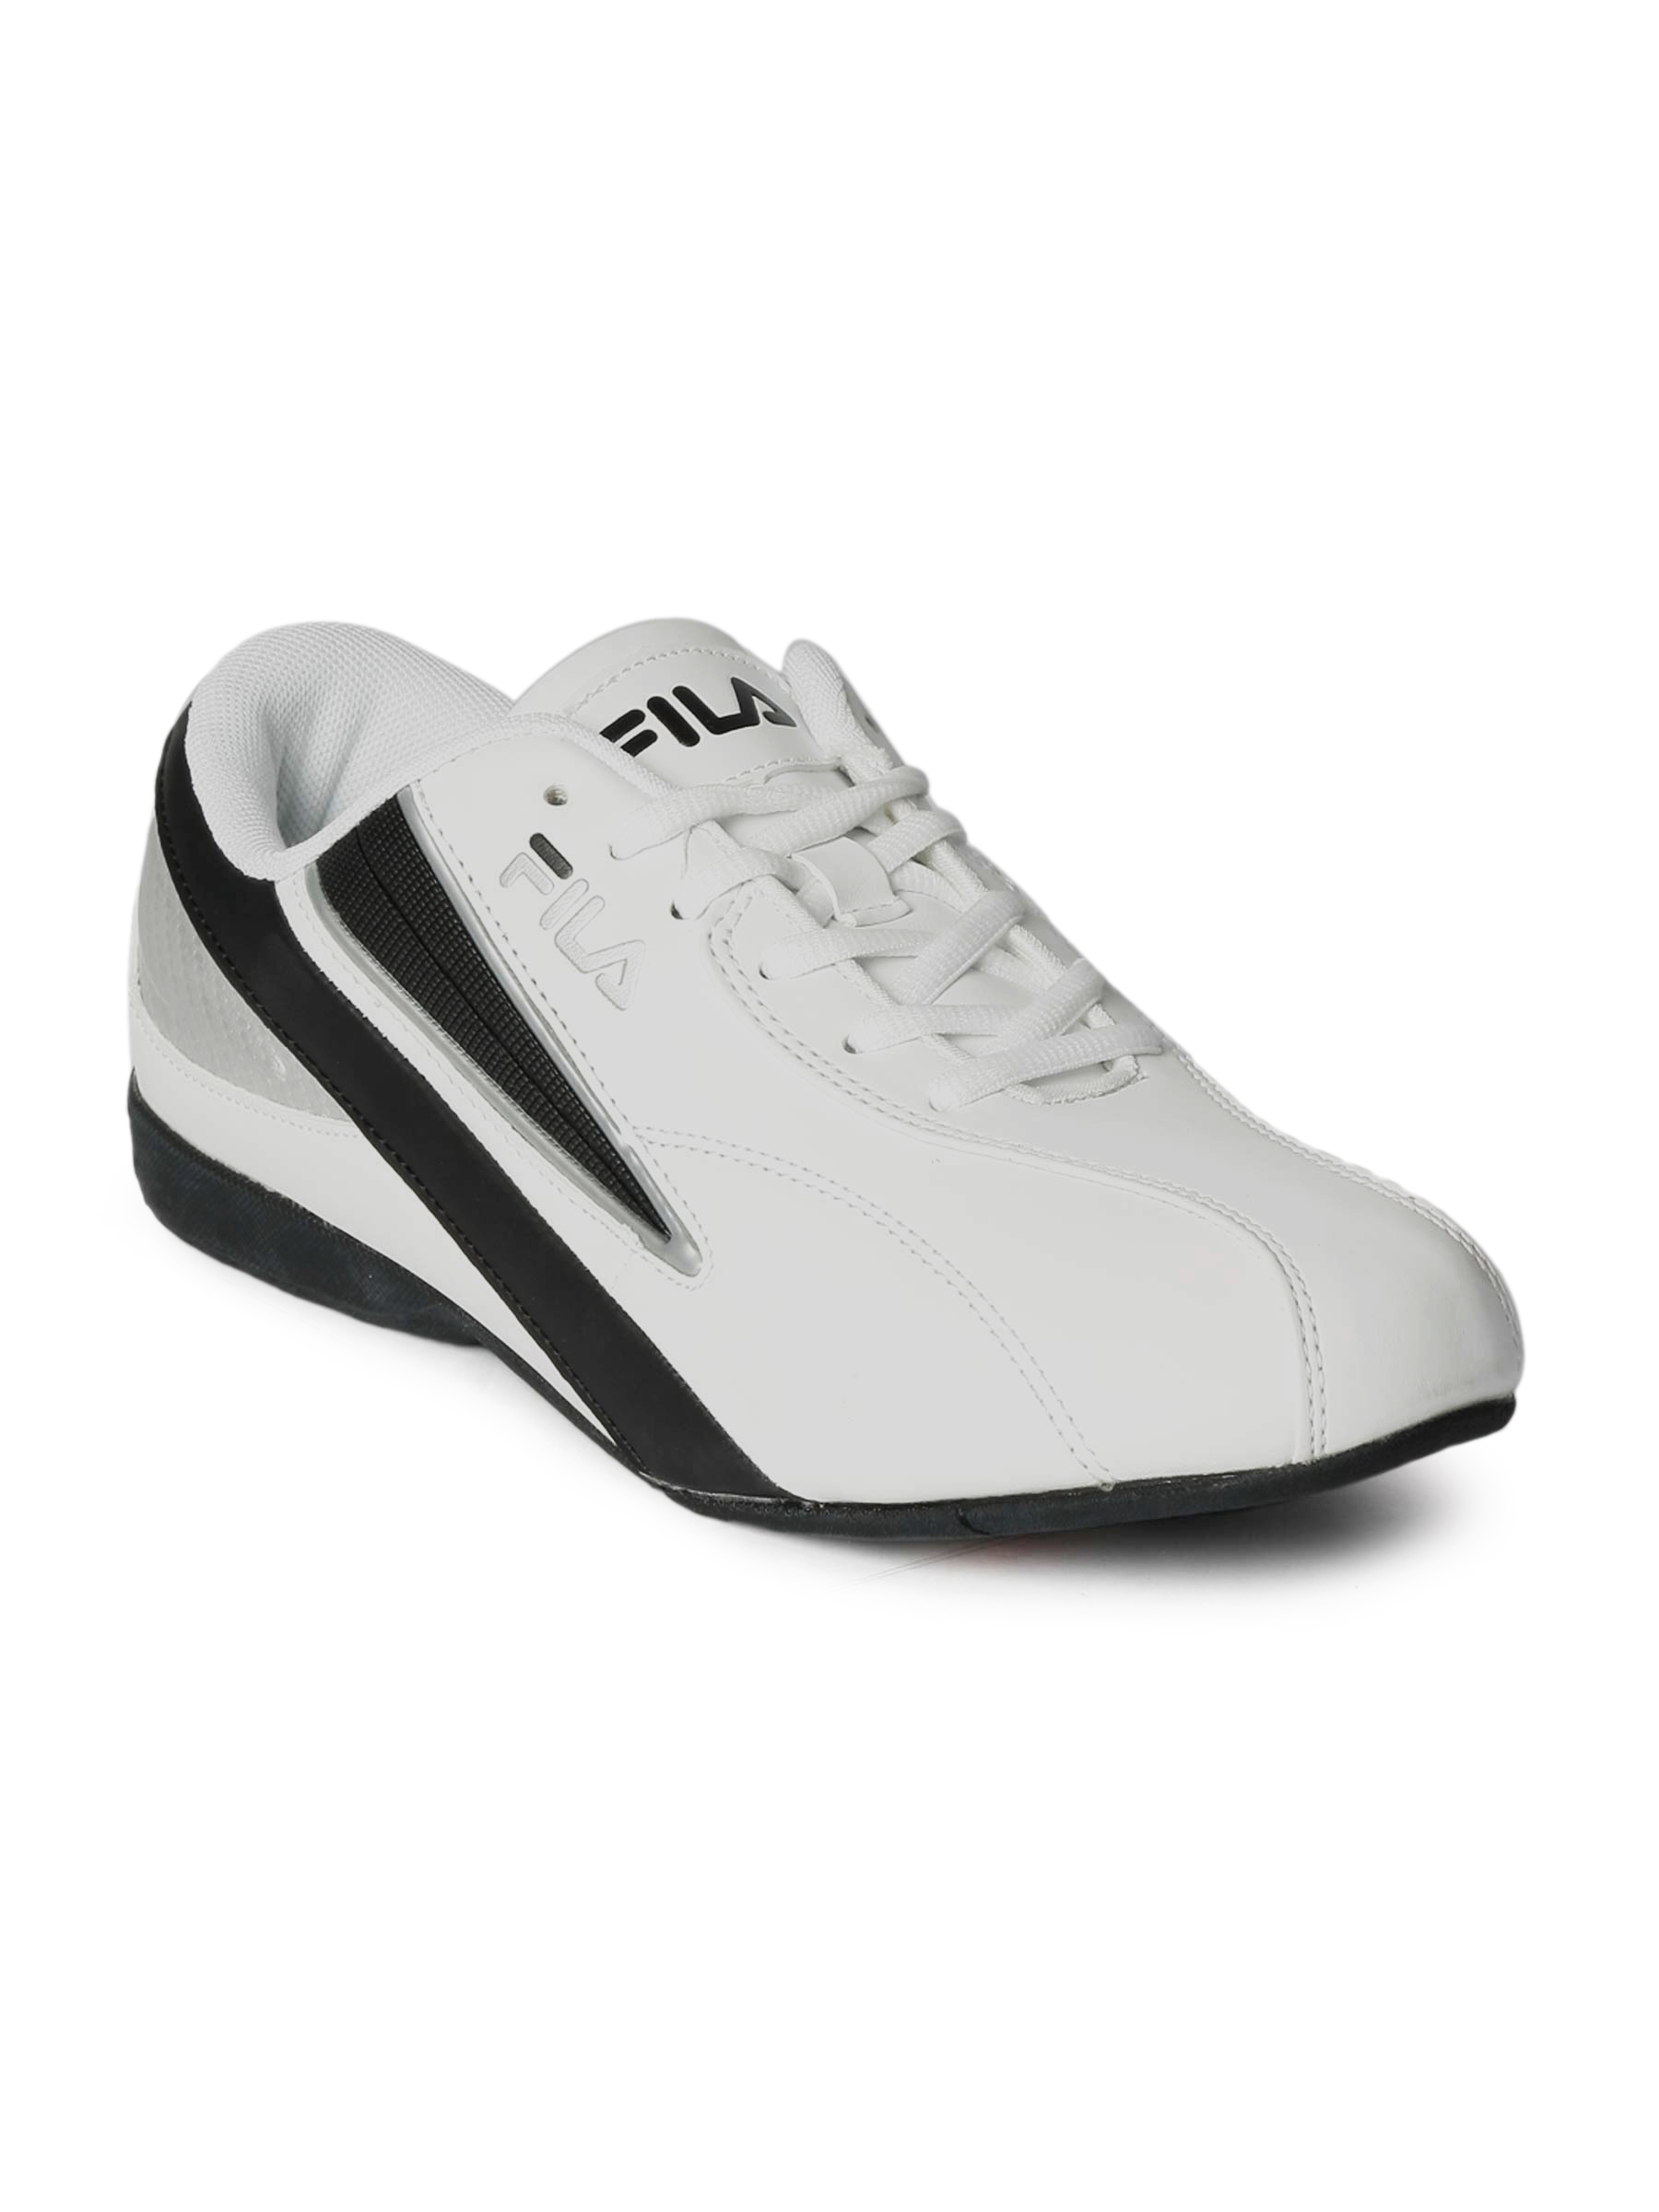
Fila Men Zoom White Casual Shoes
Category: Footwear / Shoes / Casual Shoes
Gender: Men
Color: White
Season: Fall 2012
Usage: Casual